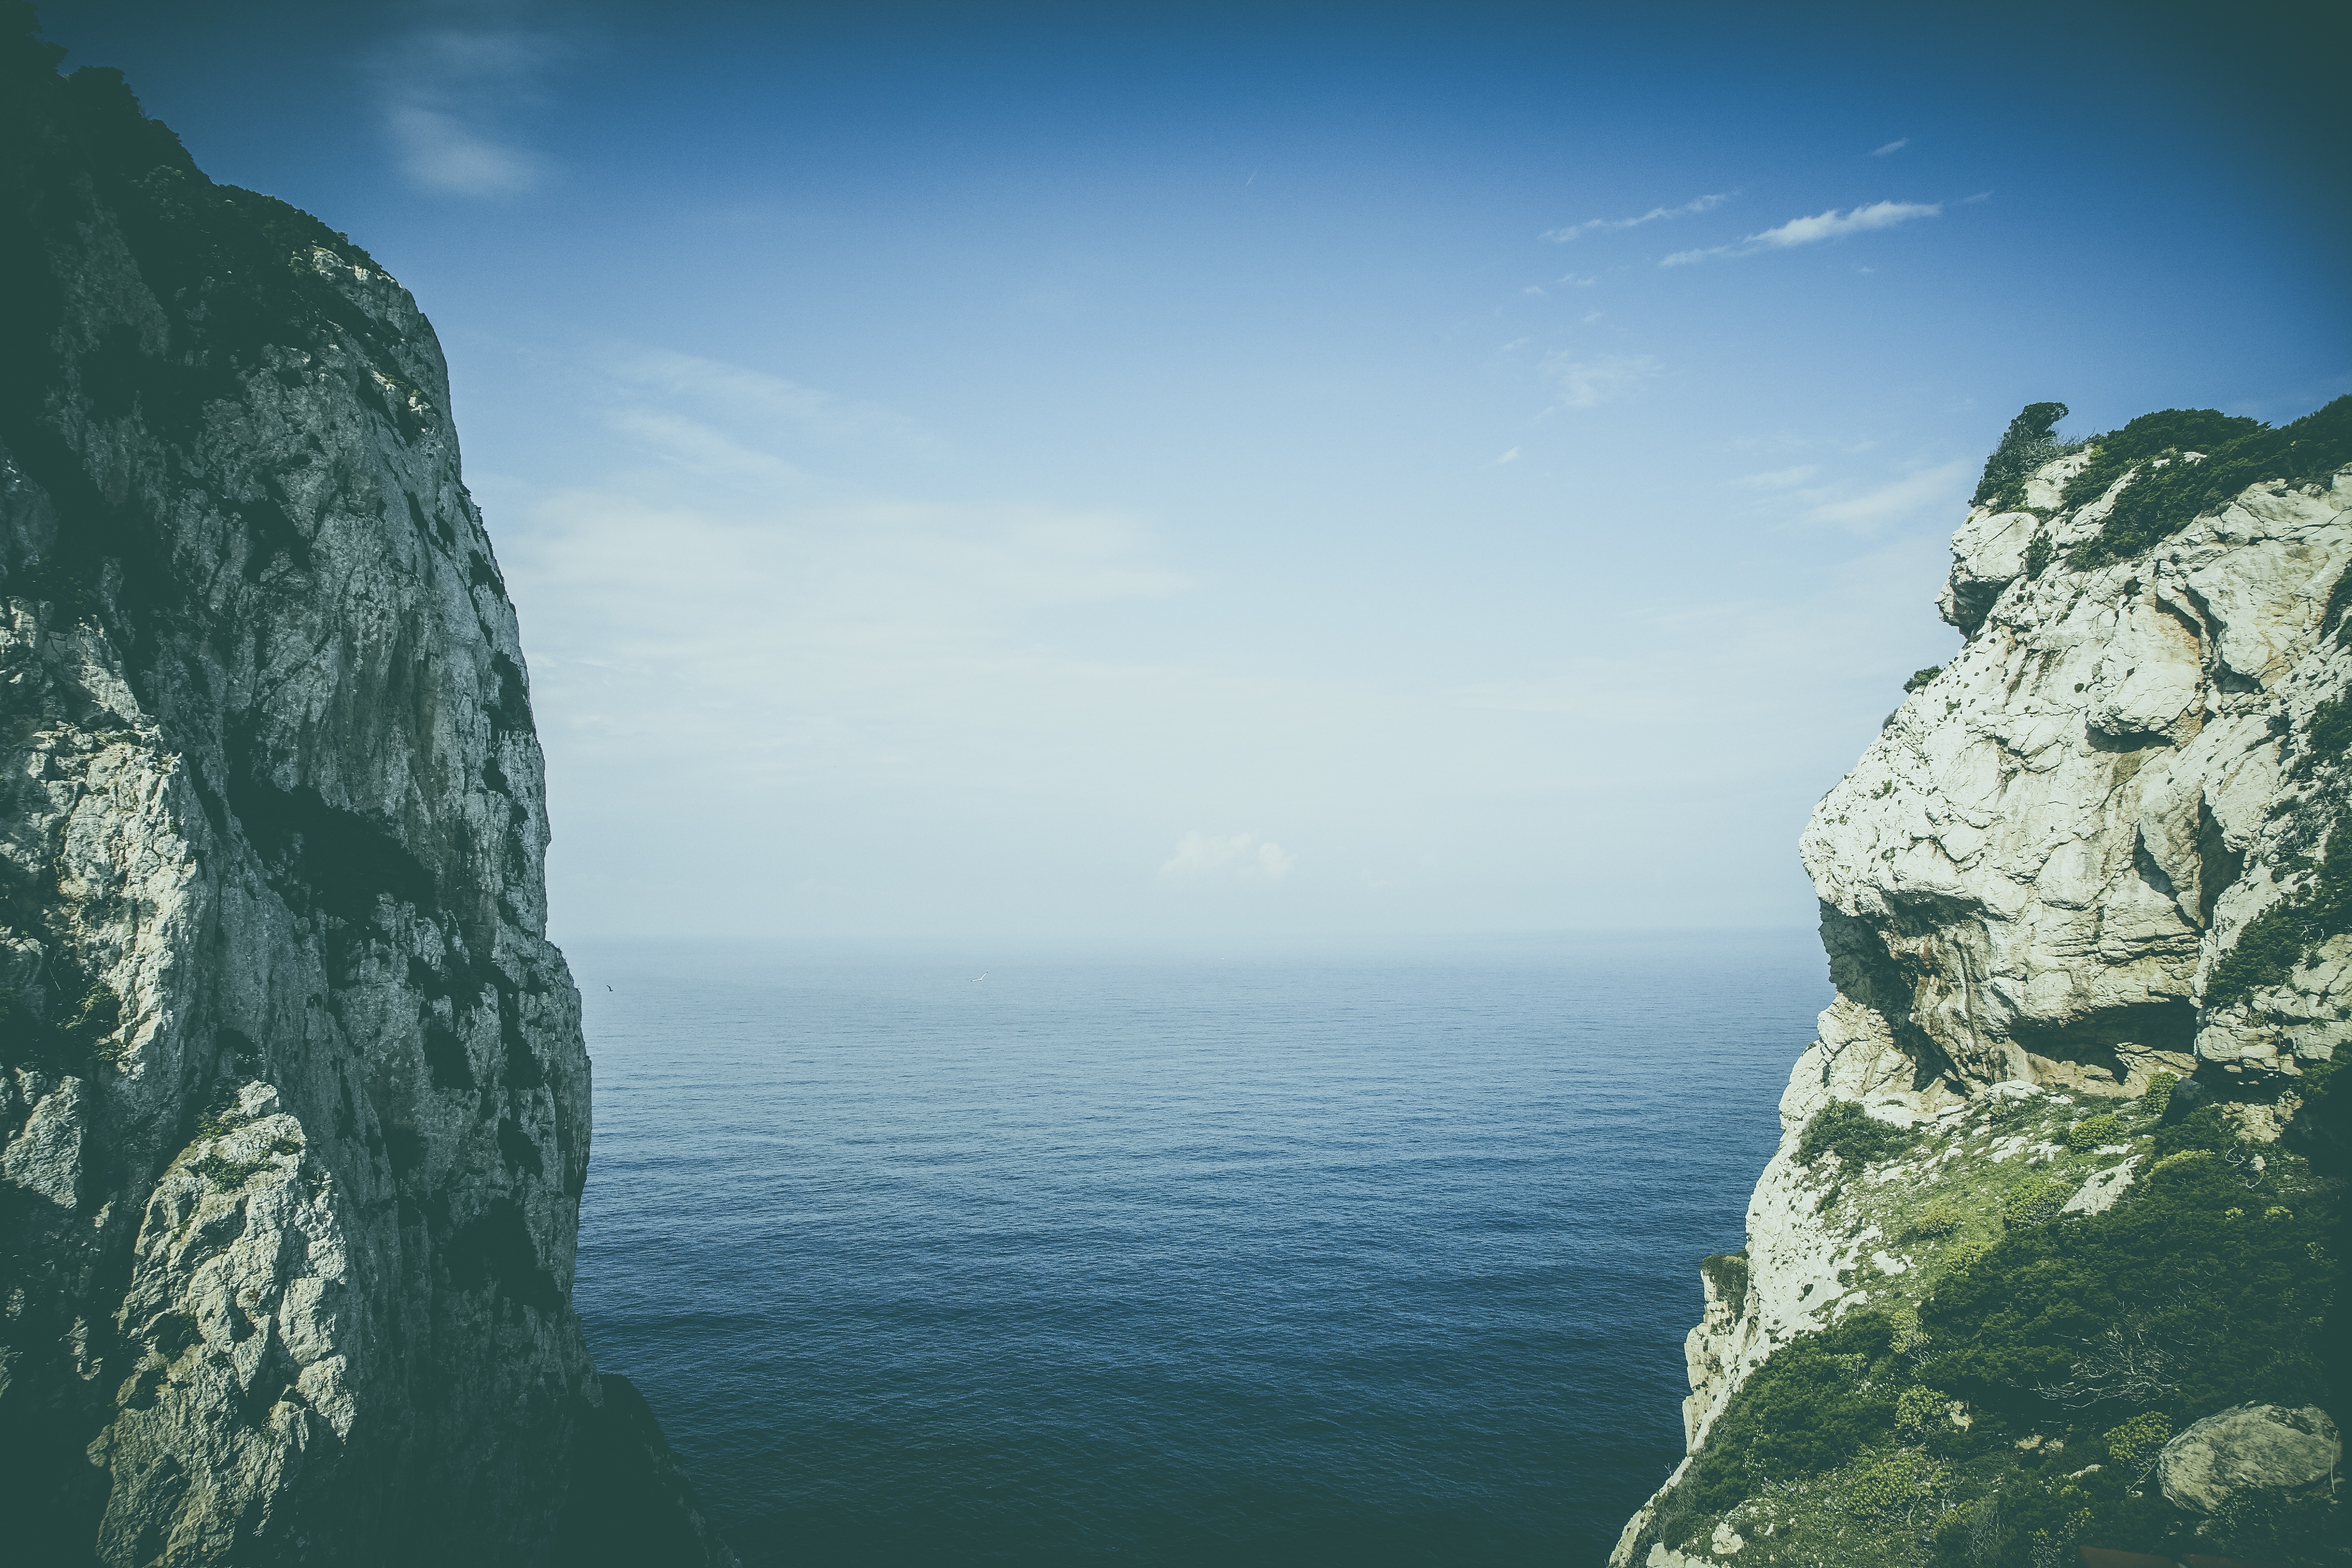
beach, landscape, sea, coast, water, nature, rock, ocean, horizon, mountain, sky, sunlight, wave, view, mountain range, cliff, france, reflection, holiday, bay, fjord, terrain, earth, boats, outlook, coastal road, corsica, rocky coast, cape, islet, sailing boats, landform, geographical feature